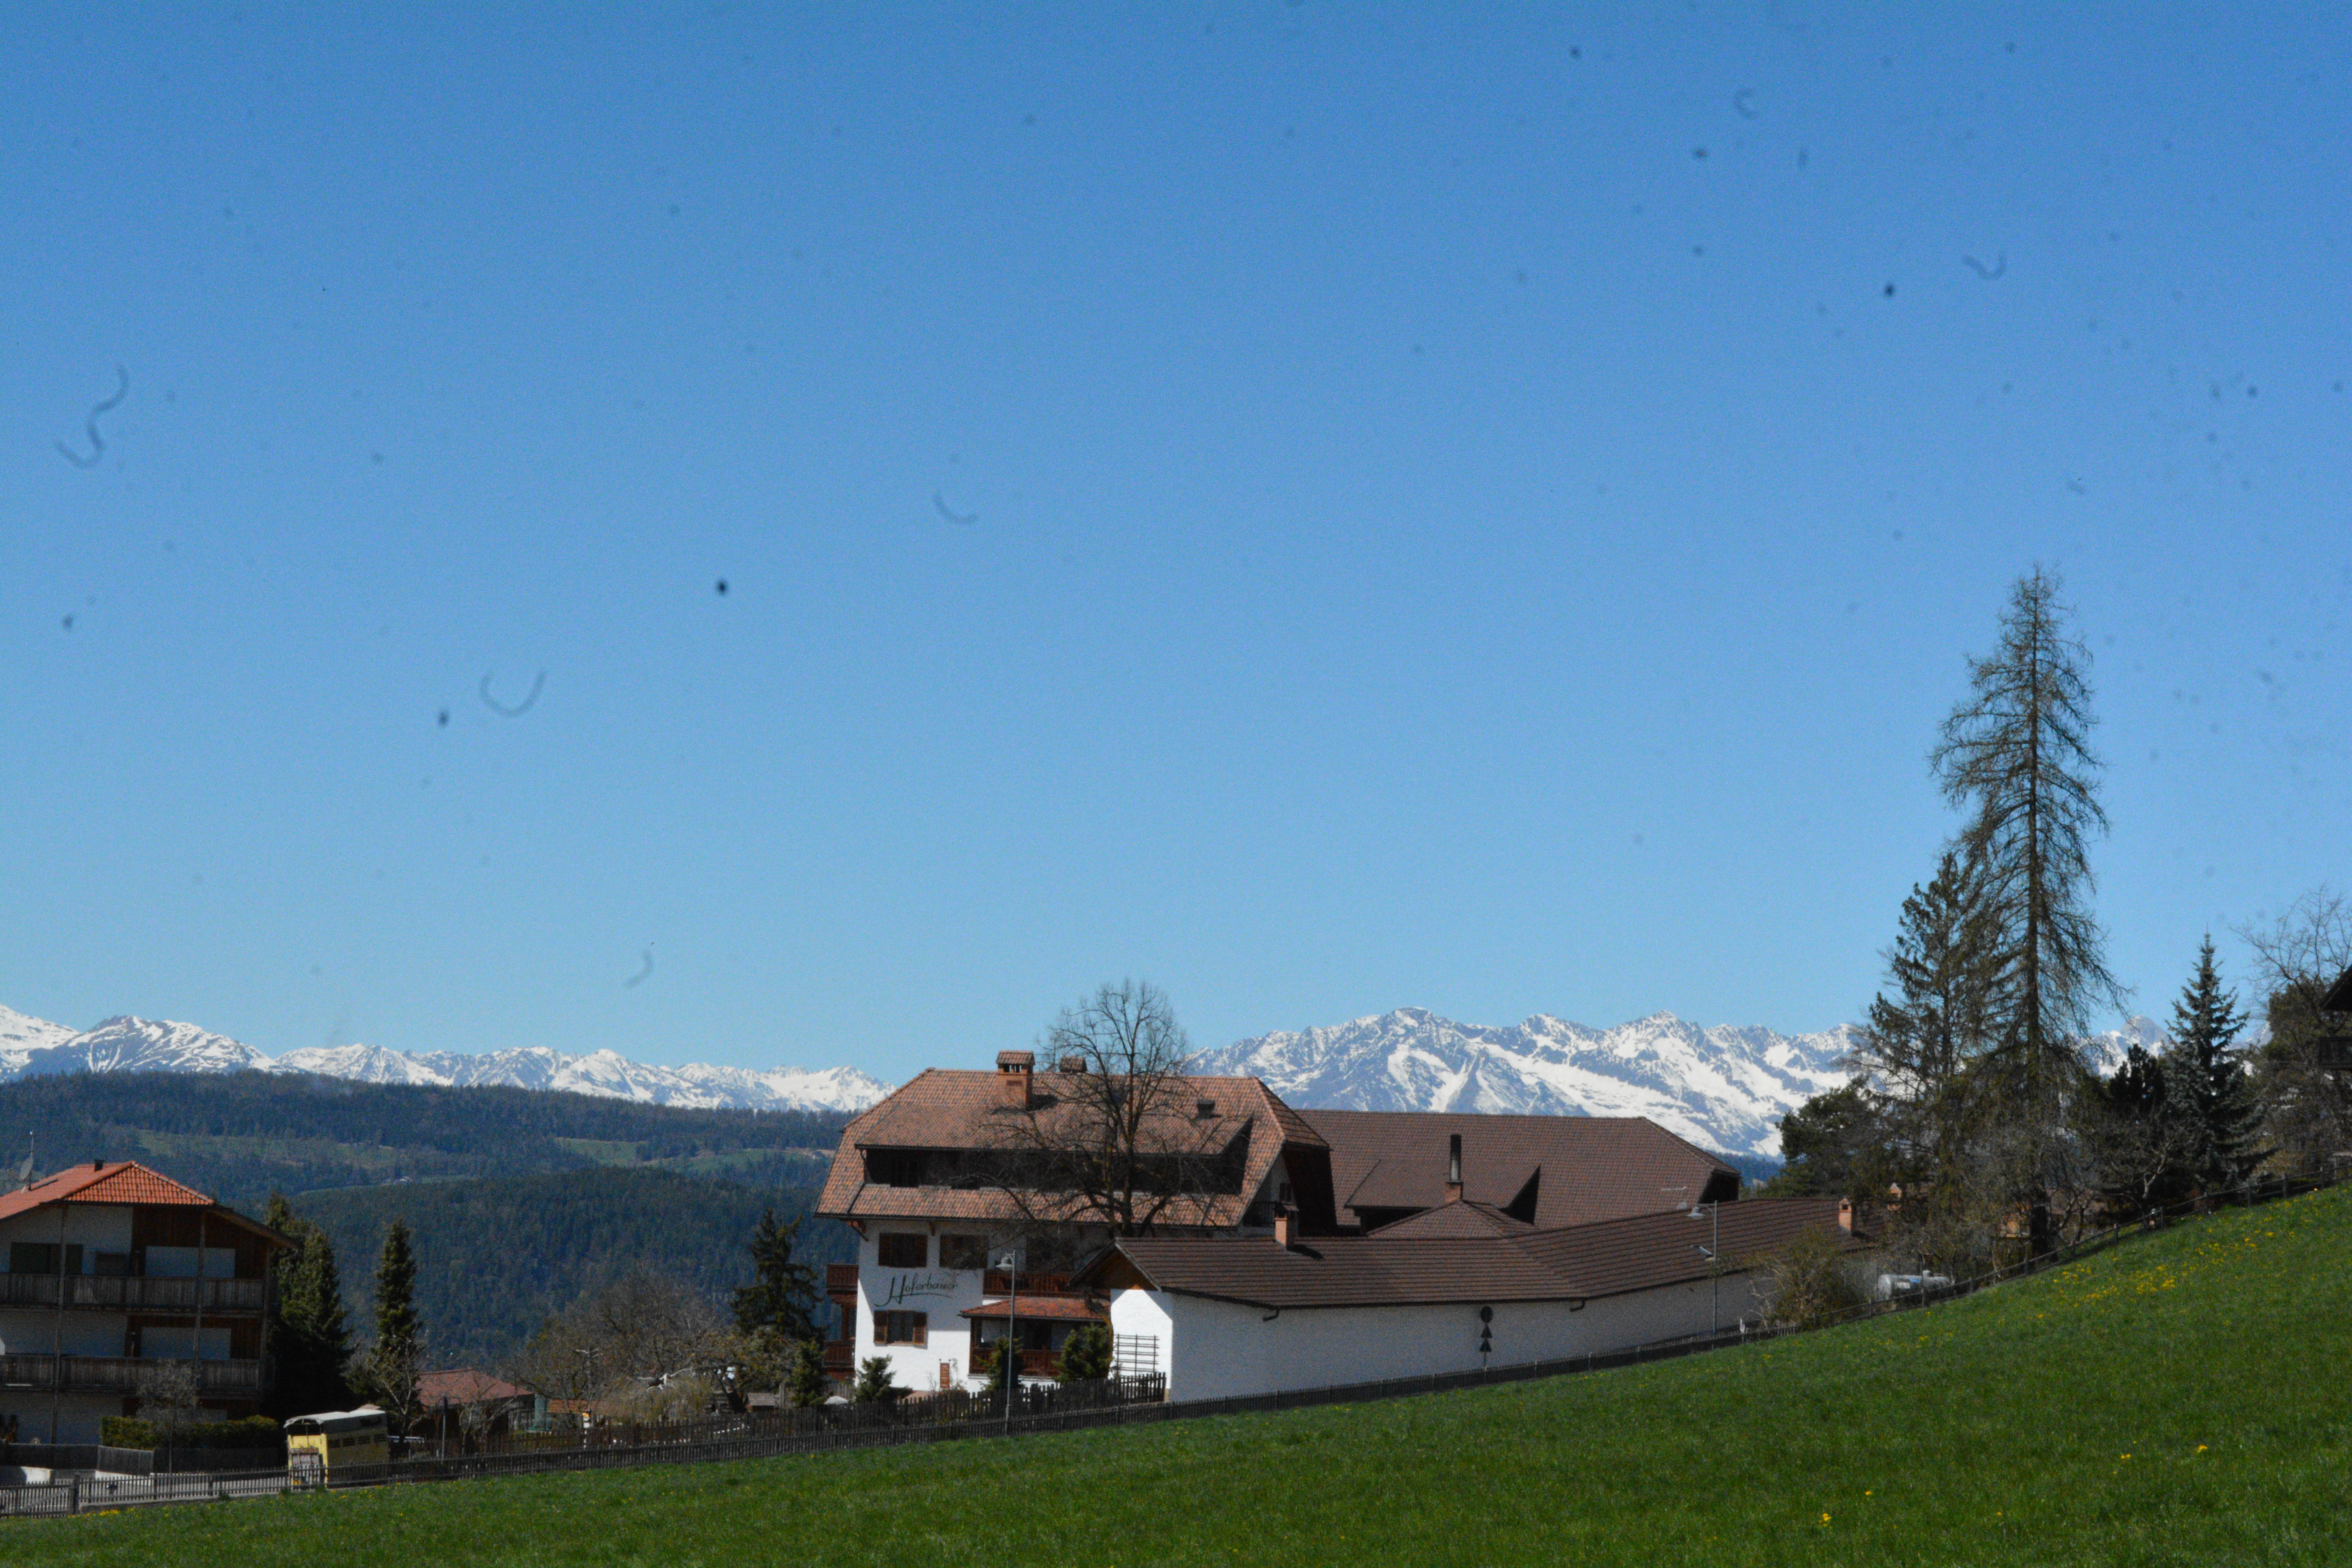
mountain, farm, hill, mountain range, panorama, village, ranch, property, plateau, rural area